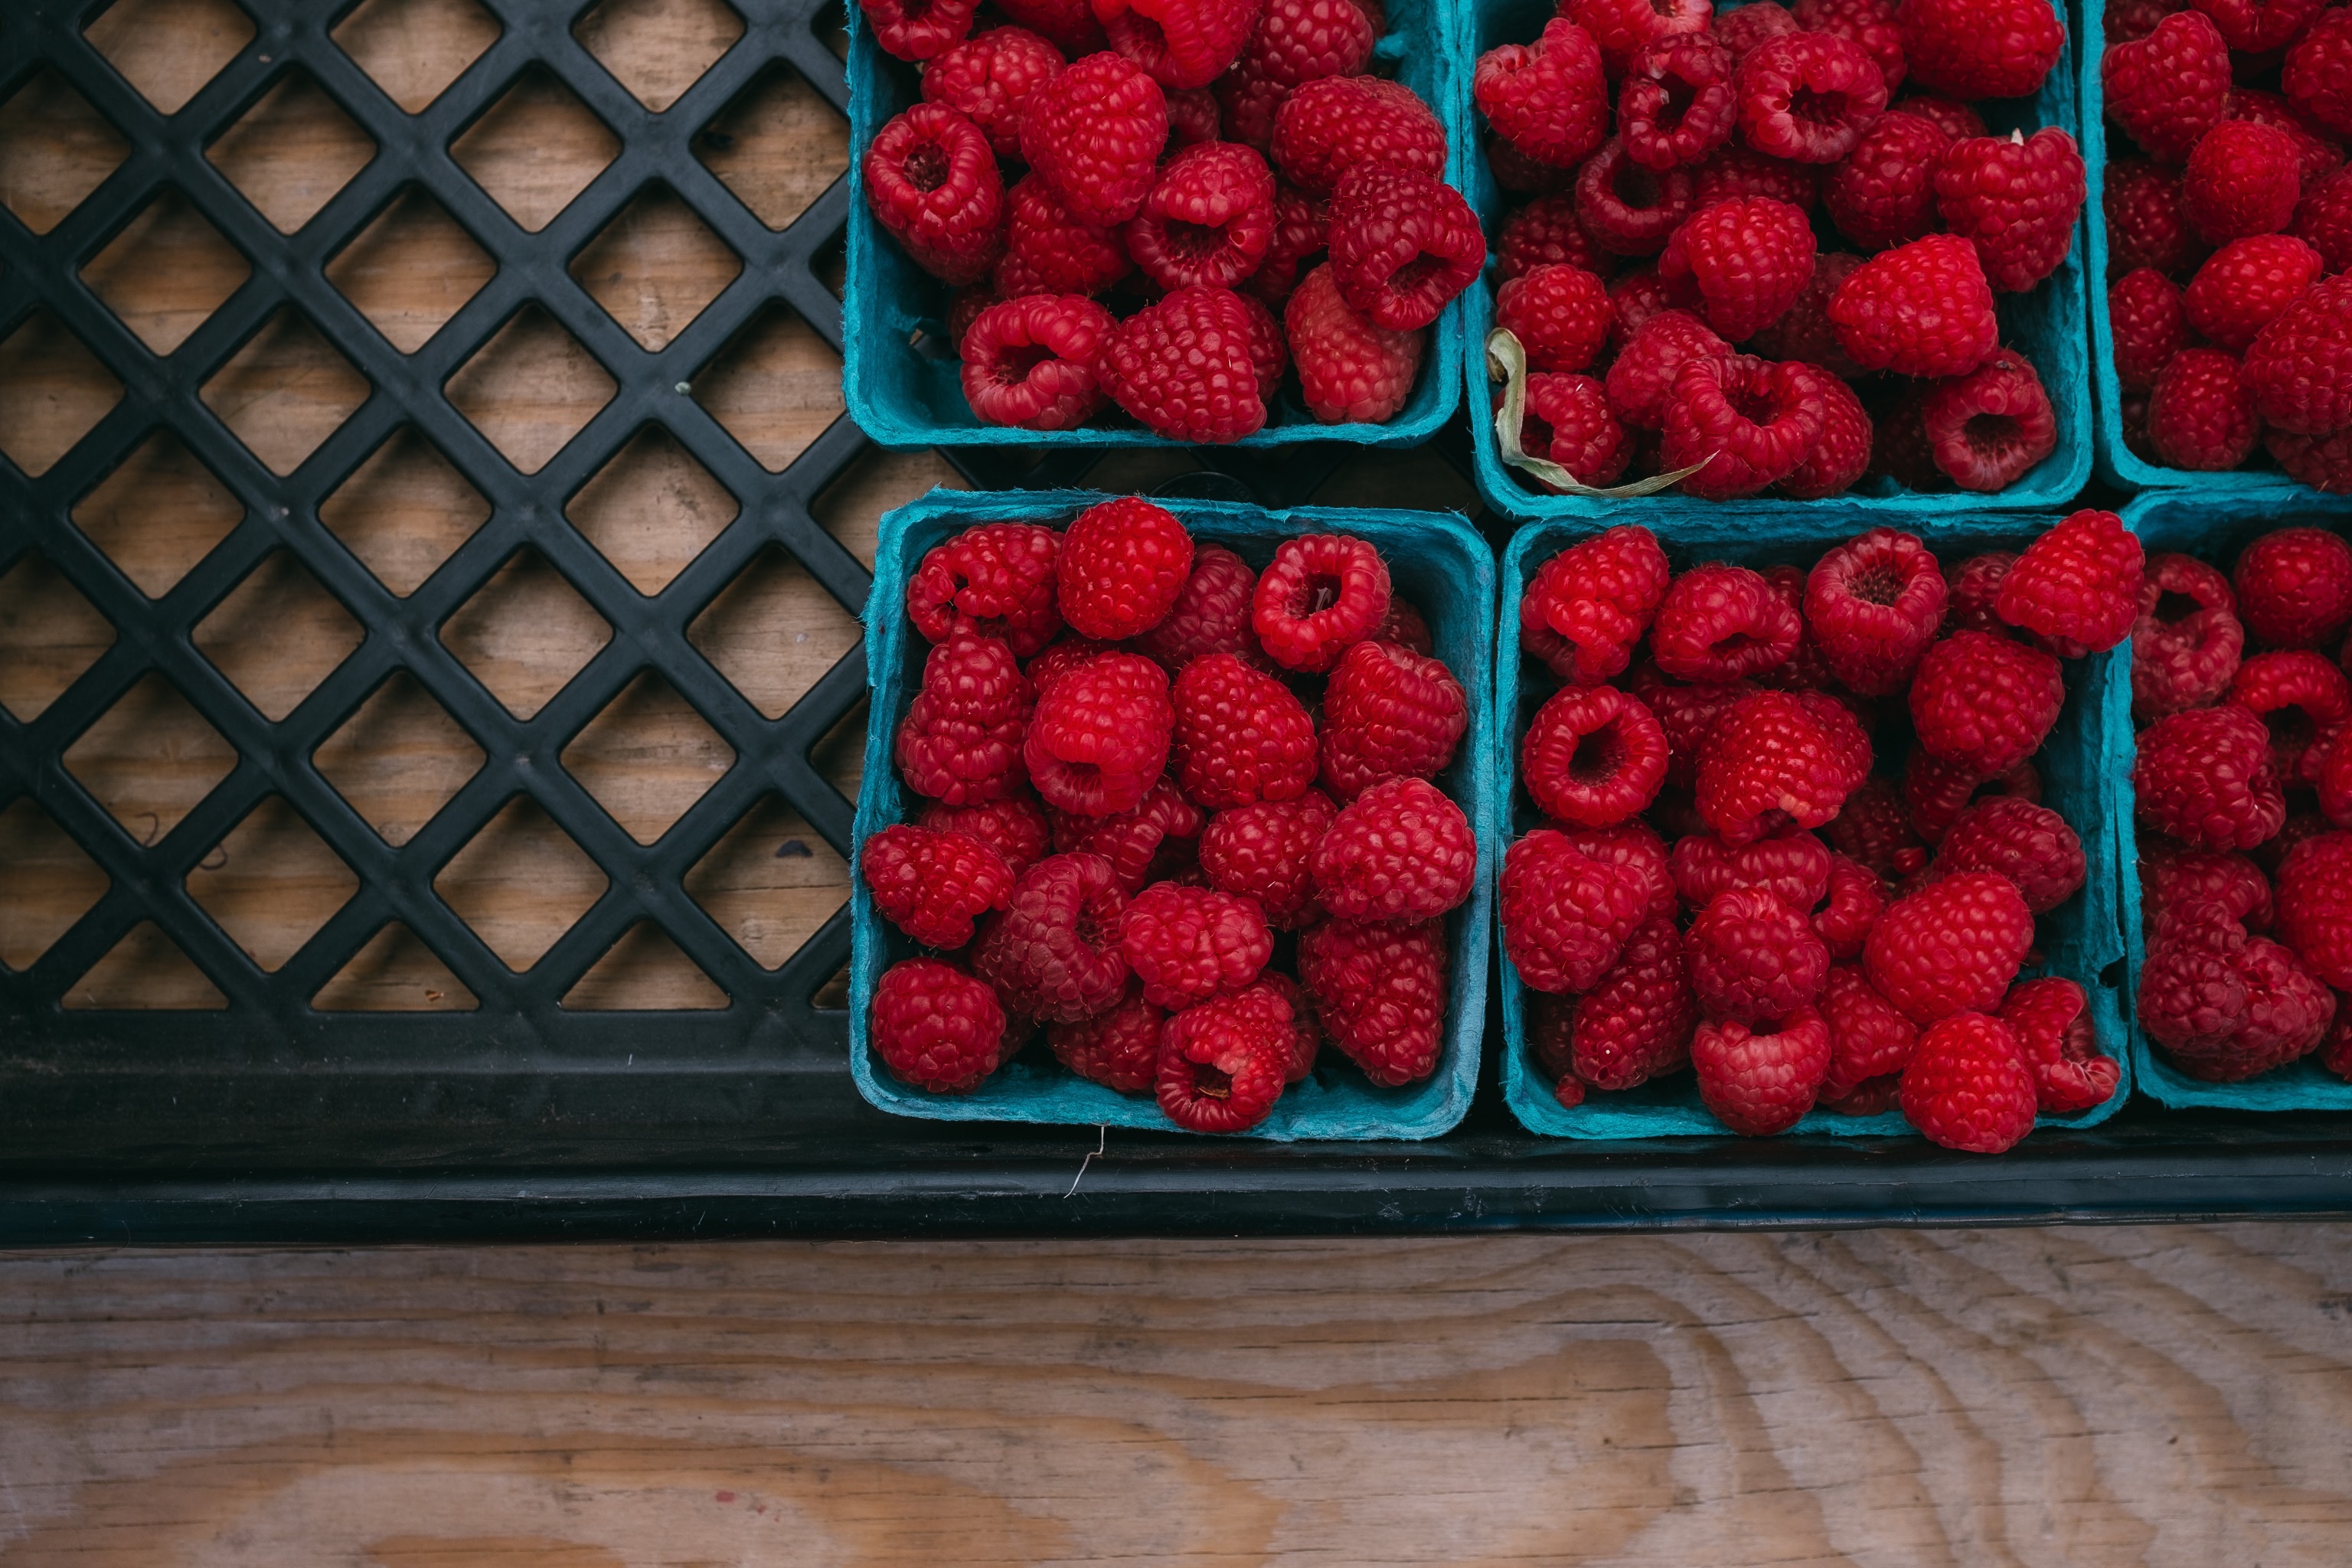
plant, raspberry, fruit, berry, flower, food, red, produce, market, strawberry, strawberries, sweetness